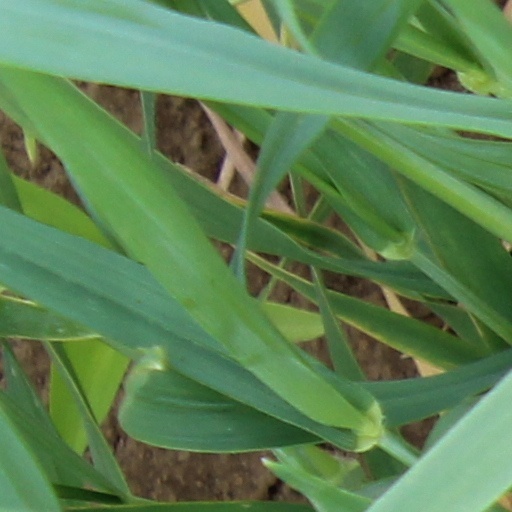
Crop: wheat